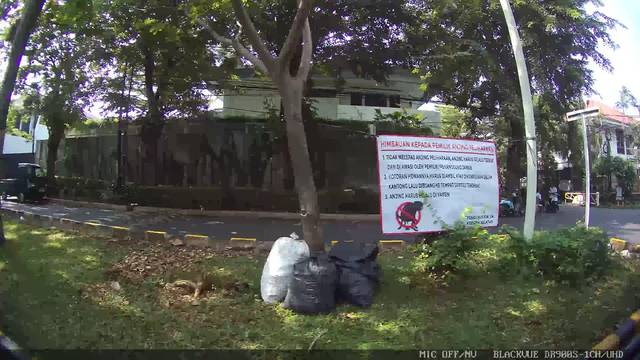
Region: Indonesia
Coordinates: -6.187, 106.766